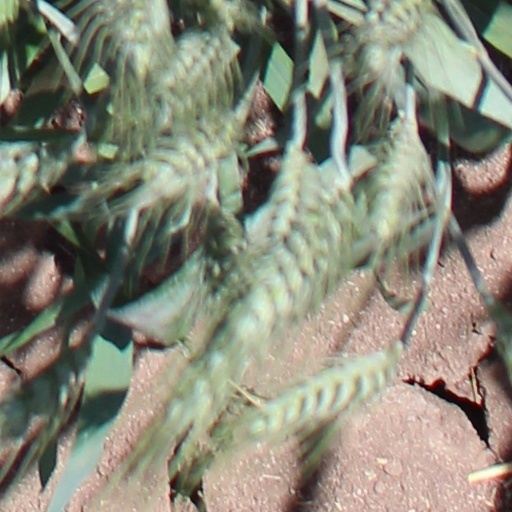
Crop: wheat